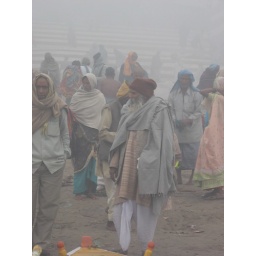
indian man in red hat